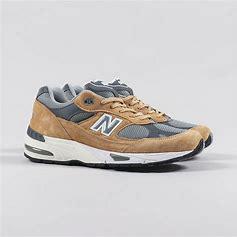
Brand: New
Model: Balance New Balance 991 Made In England Marathon